Kazusa-Minato Station

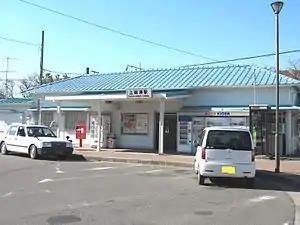
Kazusa-Minato Station in 2007

is a railway station is a passenger railway station in the city of Futtsu, Chiba Prefecture, Japan, operated by the East Japan Railway Company (JR East).